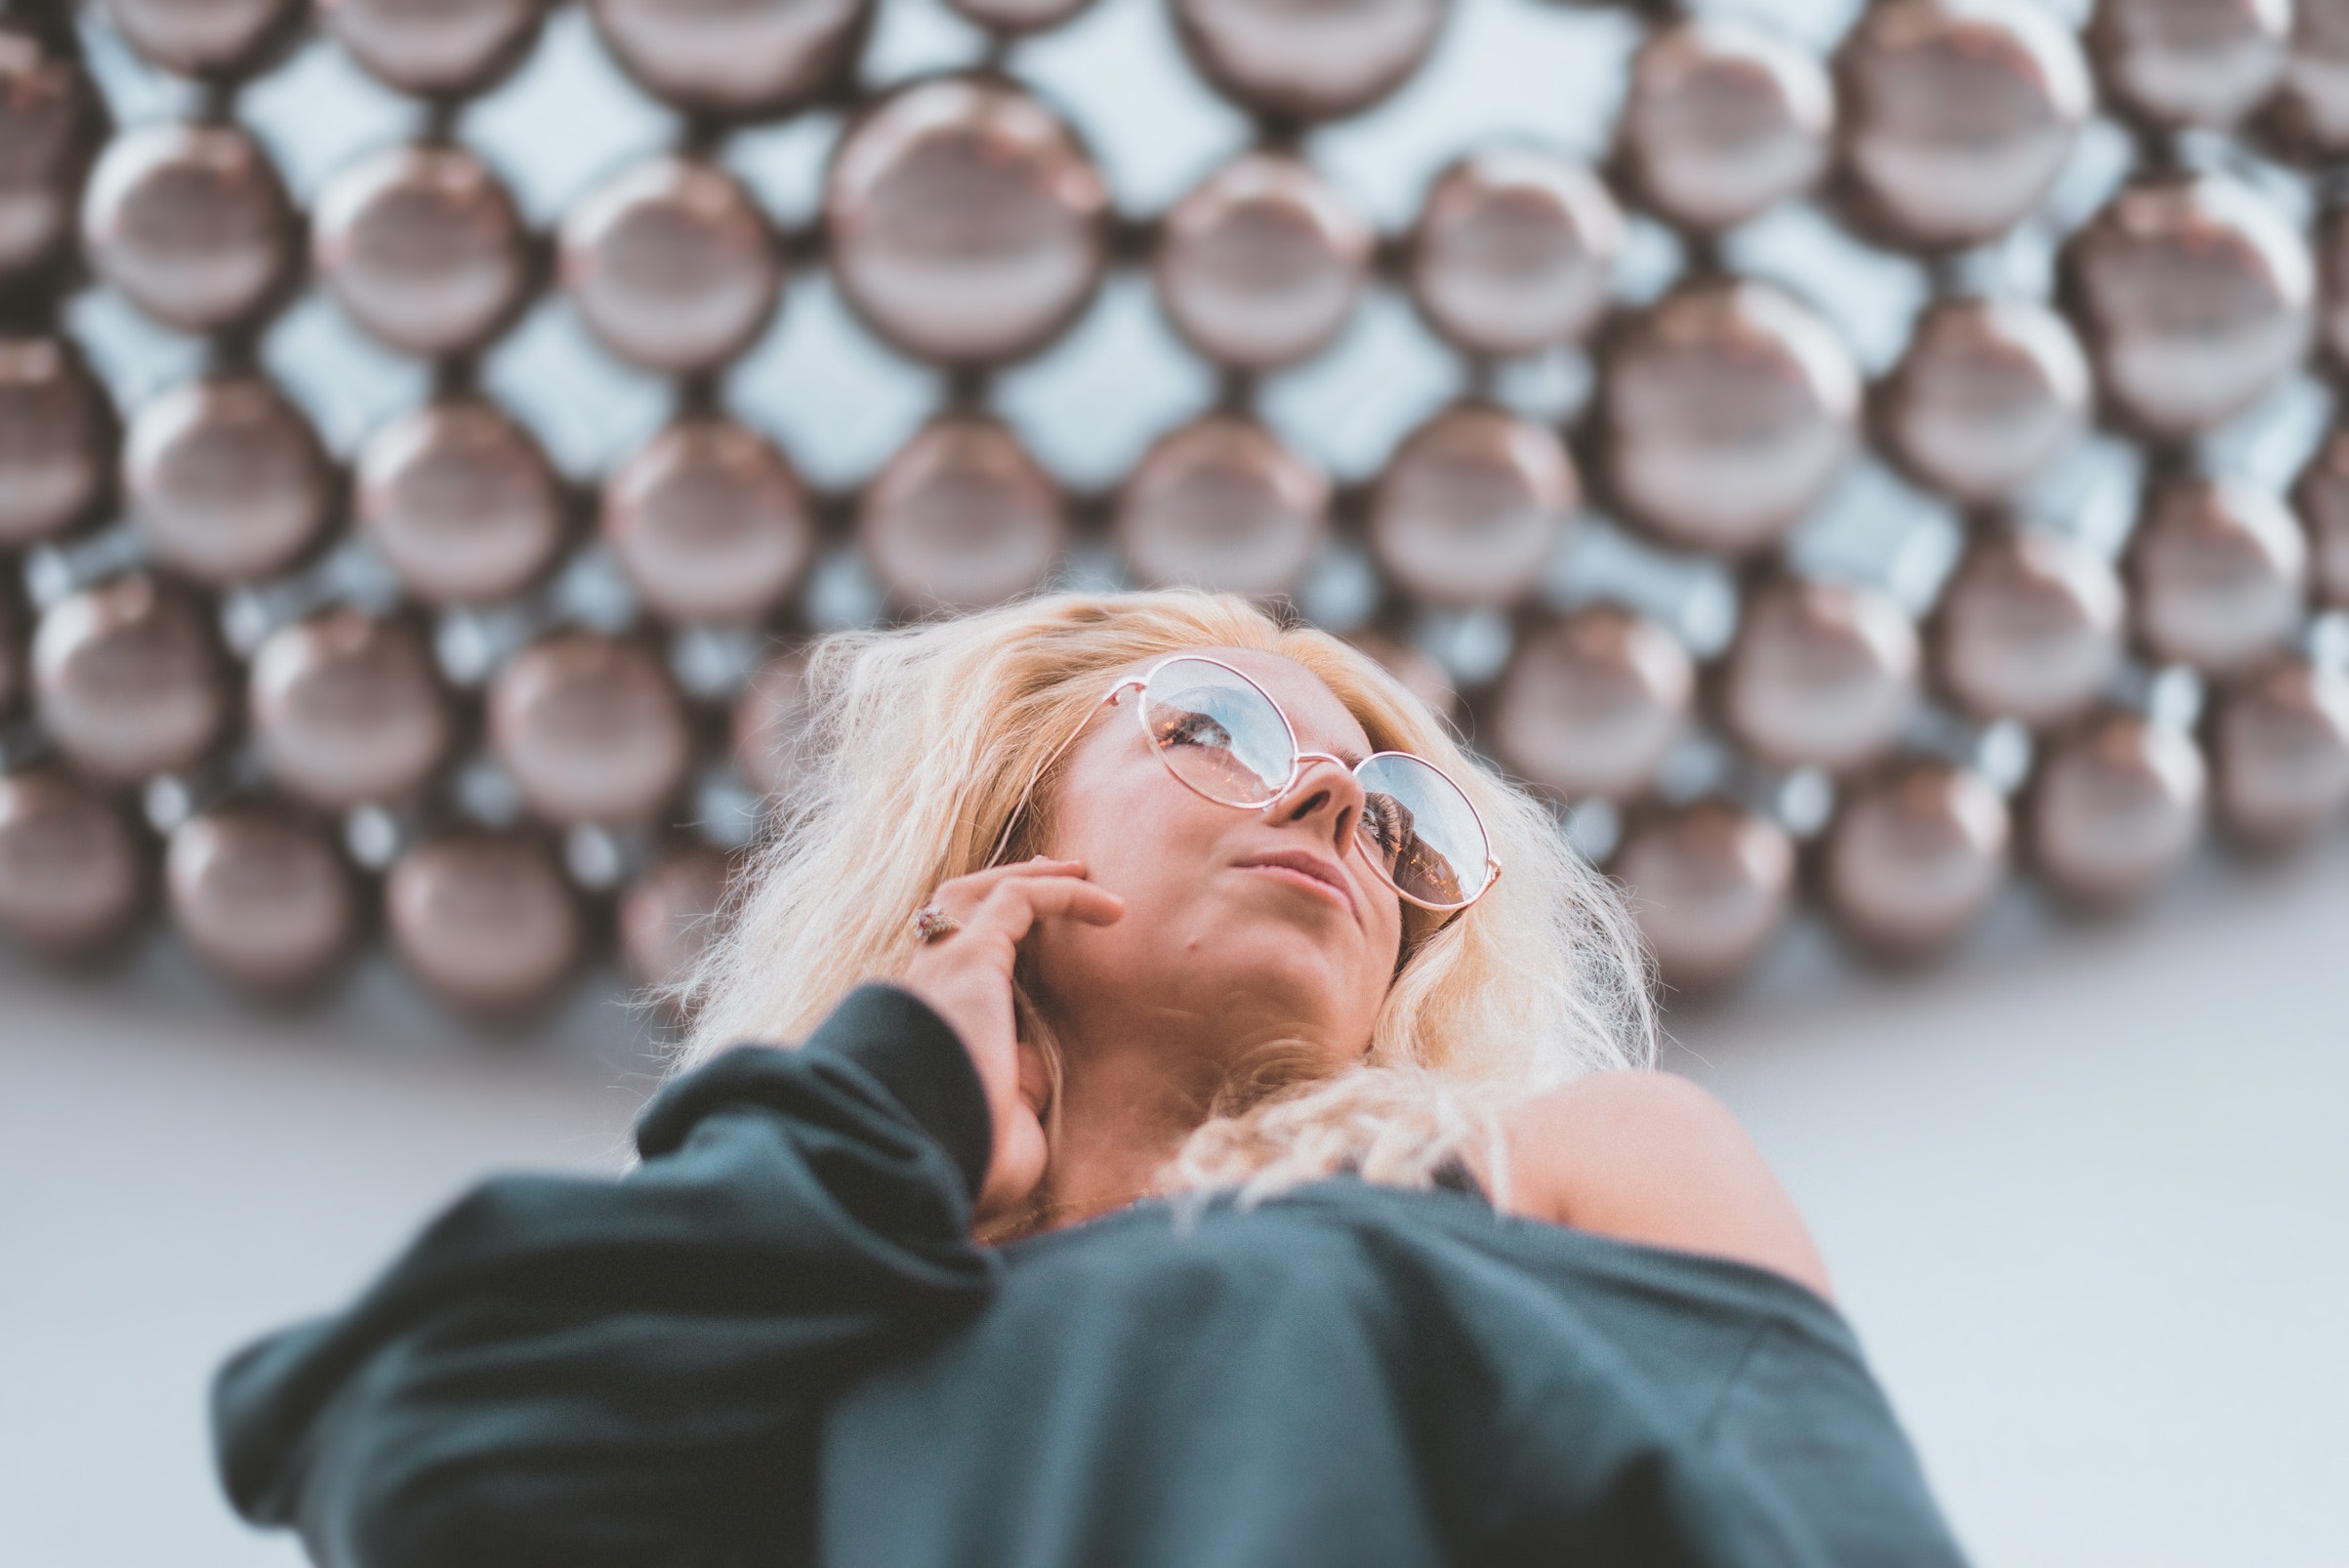
photograph, beauty, blond, eye, photography, smile, portrait photography, photo shoot, glasses, hair coloring, long hair, brown hair, sitting